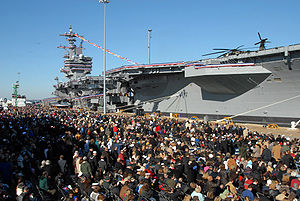
USS George H. W. Bush (CVN-77)
USA's tidligere præsident, George H. W. Bush, betragter en model af hangarskibet der er blevet navngivet efter ham.
Festlighederne ved indsættelsesceremonien af USS George H. W. Bush 10. januar 2009
USS George H. W. Bush (CVN-77) er det tiende hangarskib af Nimitz-klassen i United States Navy. Hun er navngivet efter den tidligere amerikanske præsident George H. W. Bush, der var pilot i flåden under 2. verdenskrig. George H. W. Bush er det sidste hangarskib i Nimitz-klassen; dens efterfølger CVN-78 bliver den første i en ny klasse.